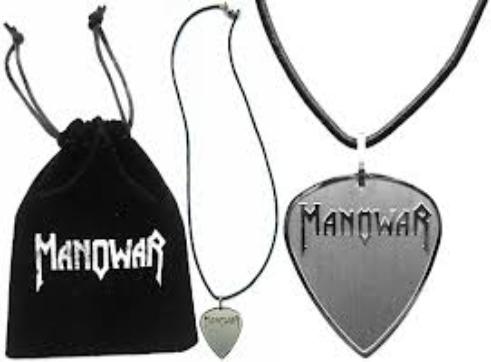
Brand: Man O' War
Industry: Clothes